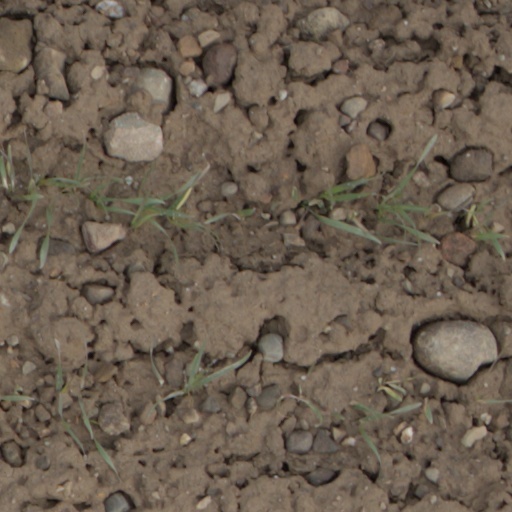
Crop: wheat